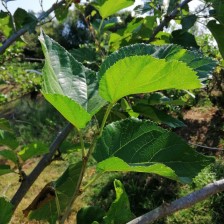
Variety: Buriram60